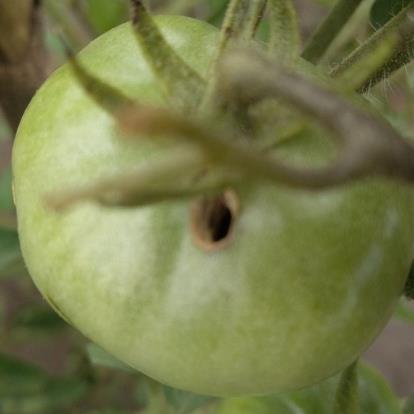
Crop: Tomato
Condition: helicoverpa-armigera-p